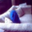
Label: couch